Oriental rug

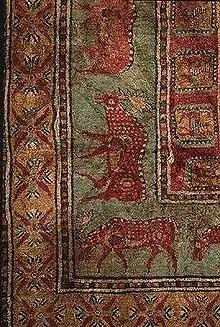
Border of the Pazyryk Carpet, circa 400 BC.

The beginning of carpet weaving remains unknown, as carpets are subject to use, deterioration, and destruction by insects and rodents. There is little archaeological evidence to support any theory about the origin of the pile-woven carpet. The earliest surviving carpet fragments are spread over a wide geographic area, and a long time span. Woven rugs probably developed from earlier floor coverings, made of felt, or a technique known as "extra-weft wrapping". Flat-woven rugs are made by tightly interweaving the warp and weft strands of the weave to produce a flat surface with no pile. The technique of weaving carpets further developed into a technique known as extra-weft wrapping weaving, a technique which produces soumak, and loop woven textiles. Loop weaving is done by pulling the weft strings over a gauge rod, creating loops of thread facing the weaver. The rod is then either removed, leaving the loops closed, or the loops are cut over the protecting rod, resulting in a rug very similar to a genuine pile rug. Typically, hand-woven pile rugs are produced by knotting strings of thread individually into the warps, cutting the thread after each single knot. The fabric is then further stabilized by weaving ("shooting") in one or more strings of weft, and compacted by beating with a comb. It seems likely that knotted-pile carpets have been produced by people who were already familiar with extra-weft wrapping techniques.